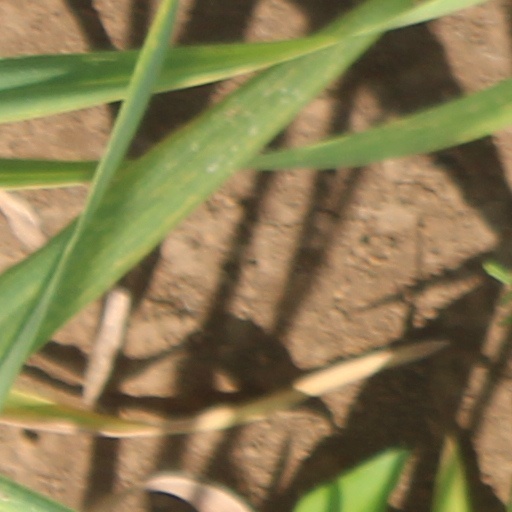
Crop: wheat